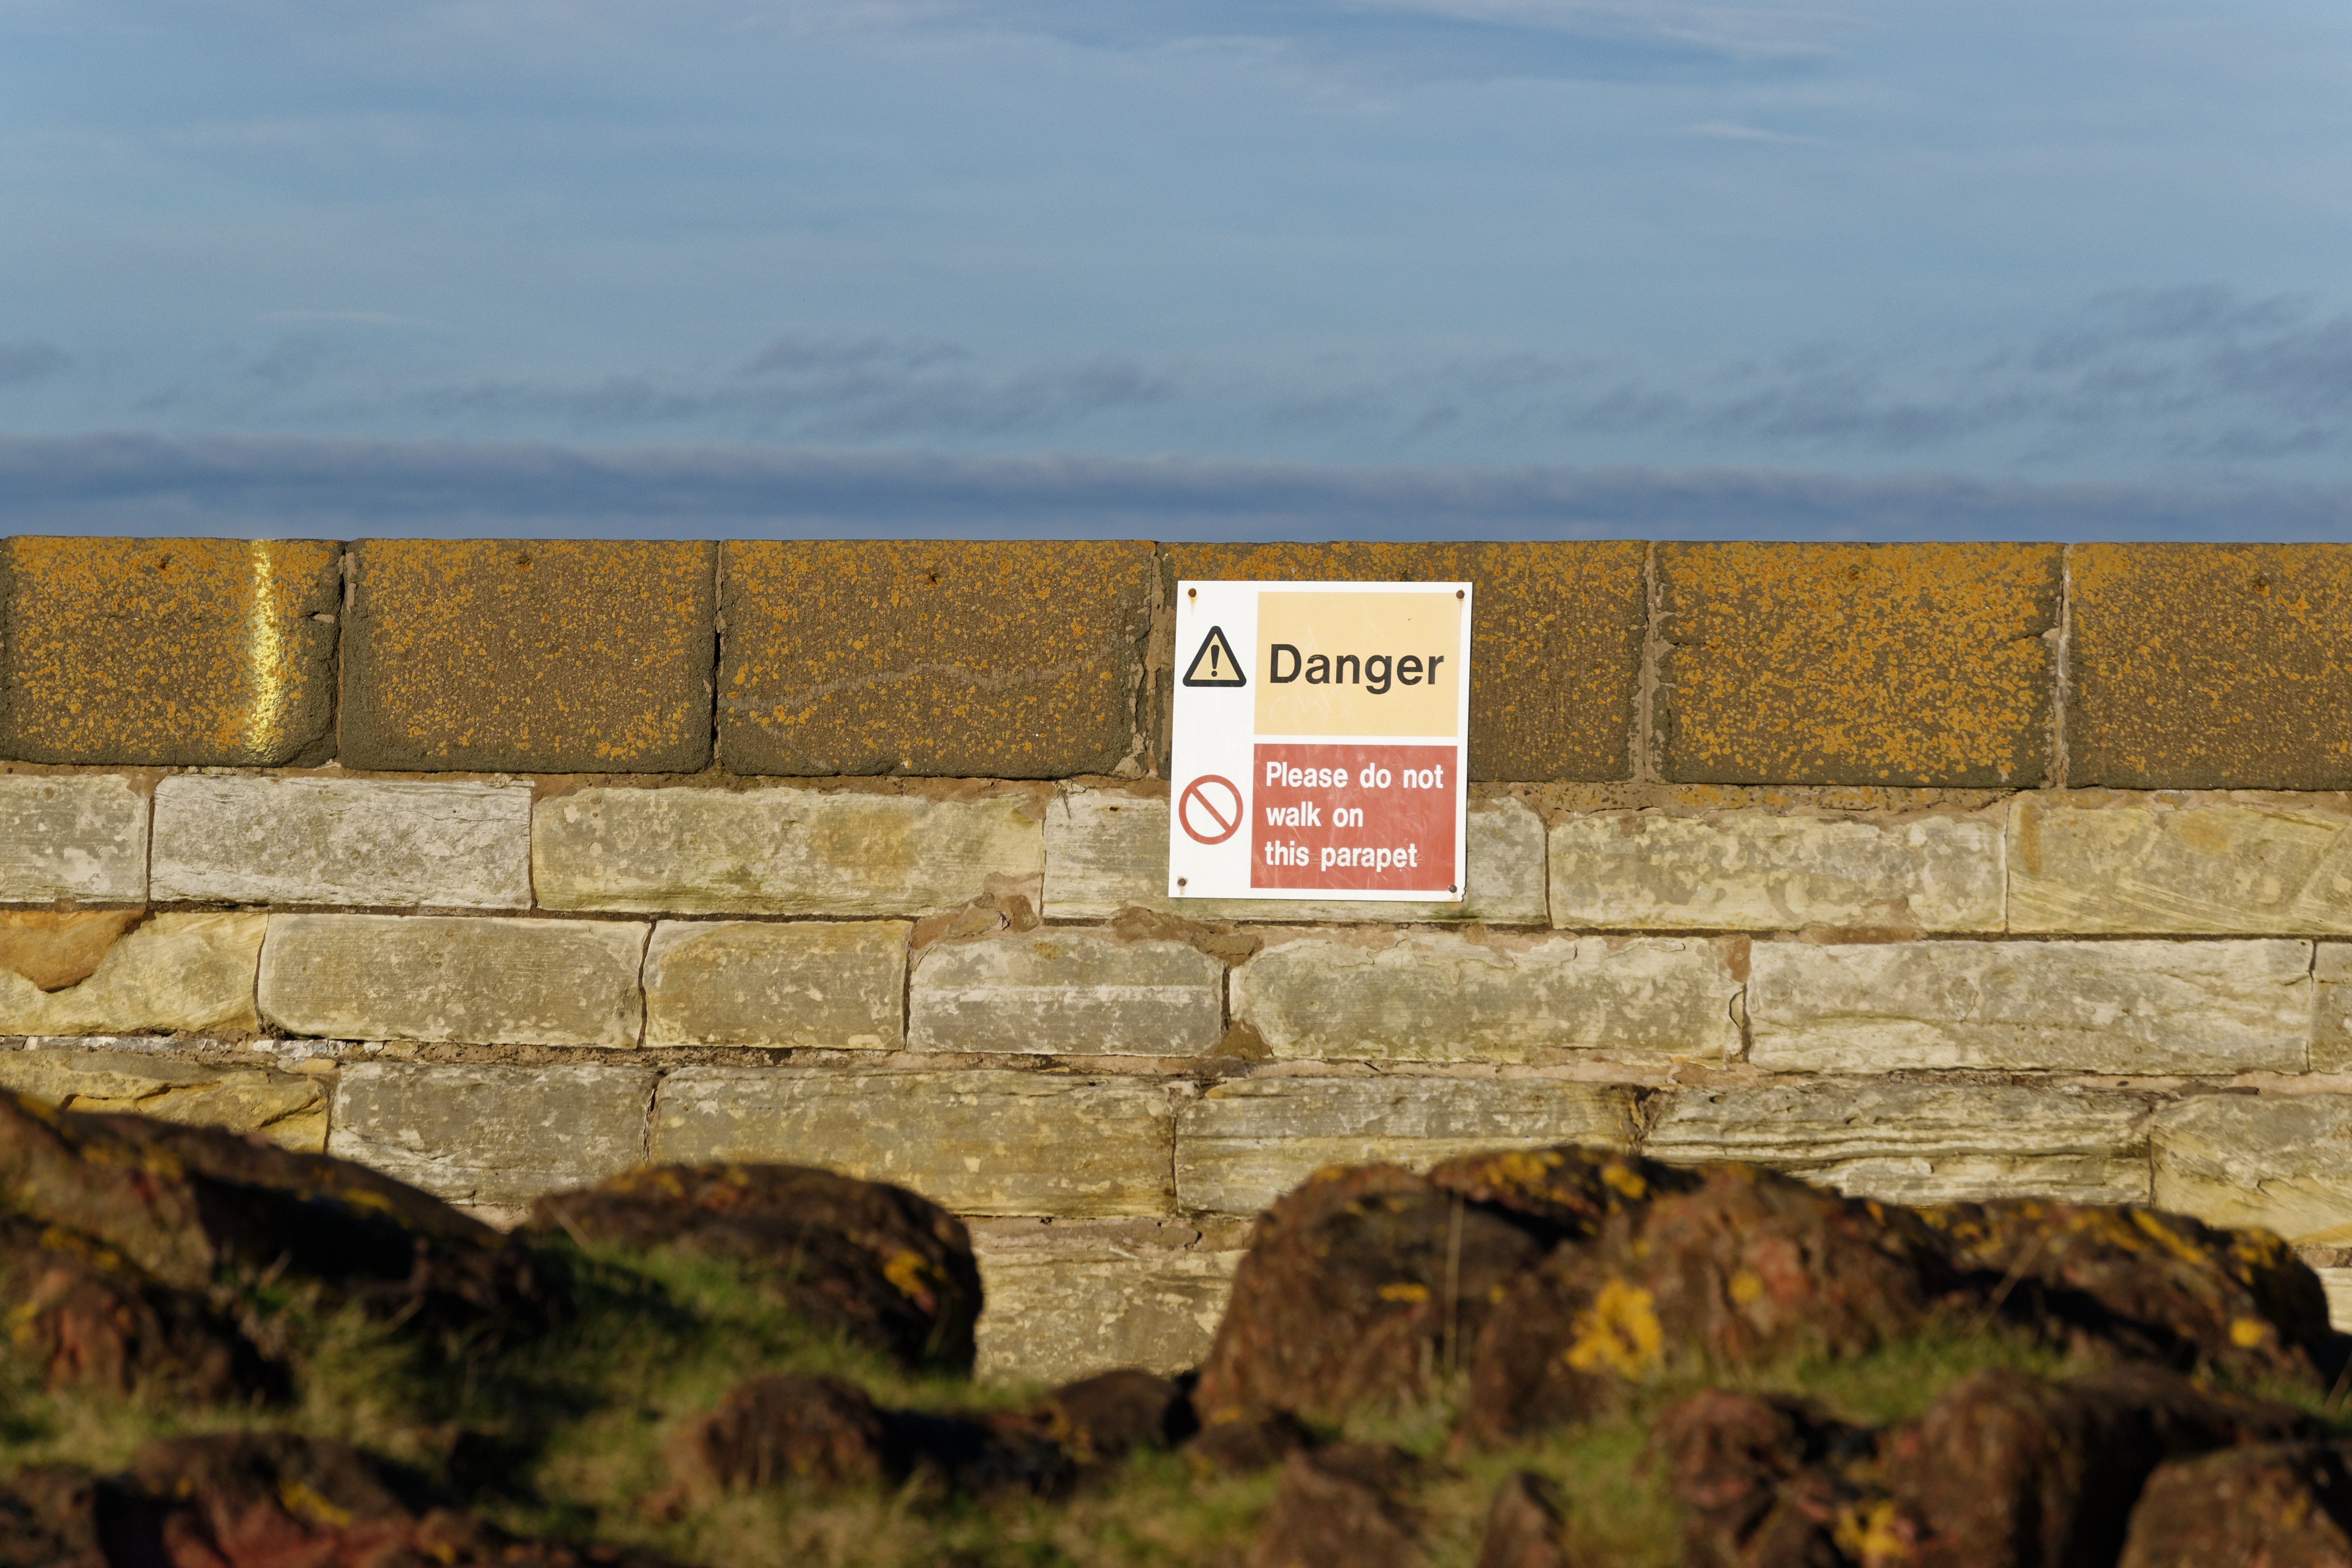
coast, rock, wall, stone, sign, yellow, terrain, geology, danger, safety, caution, warning, information, protection, attention, alert, rural area, warning sign, ancient history